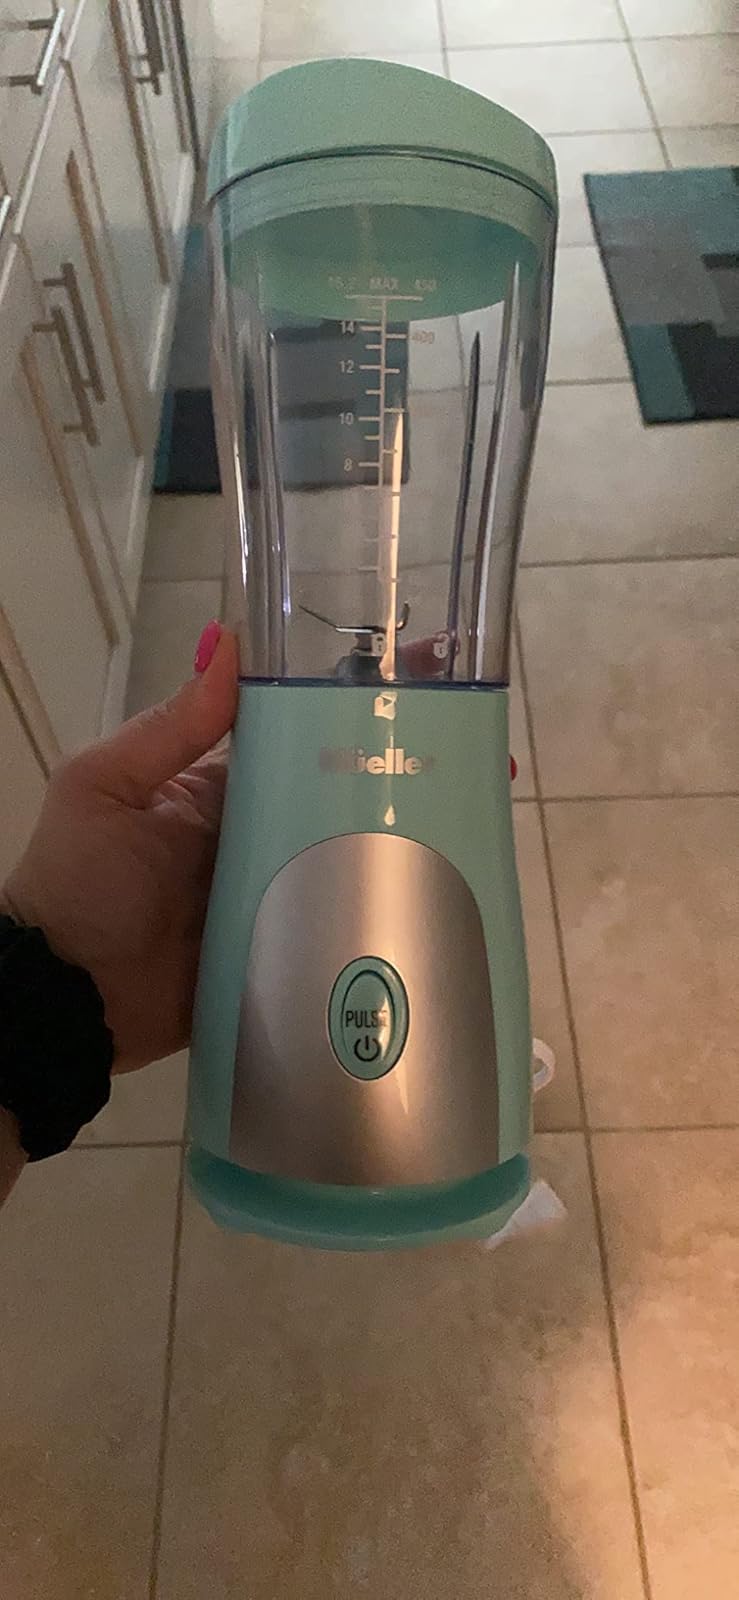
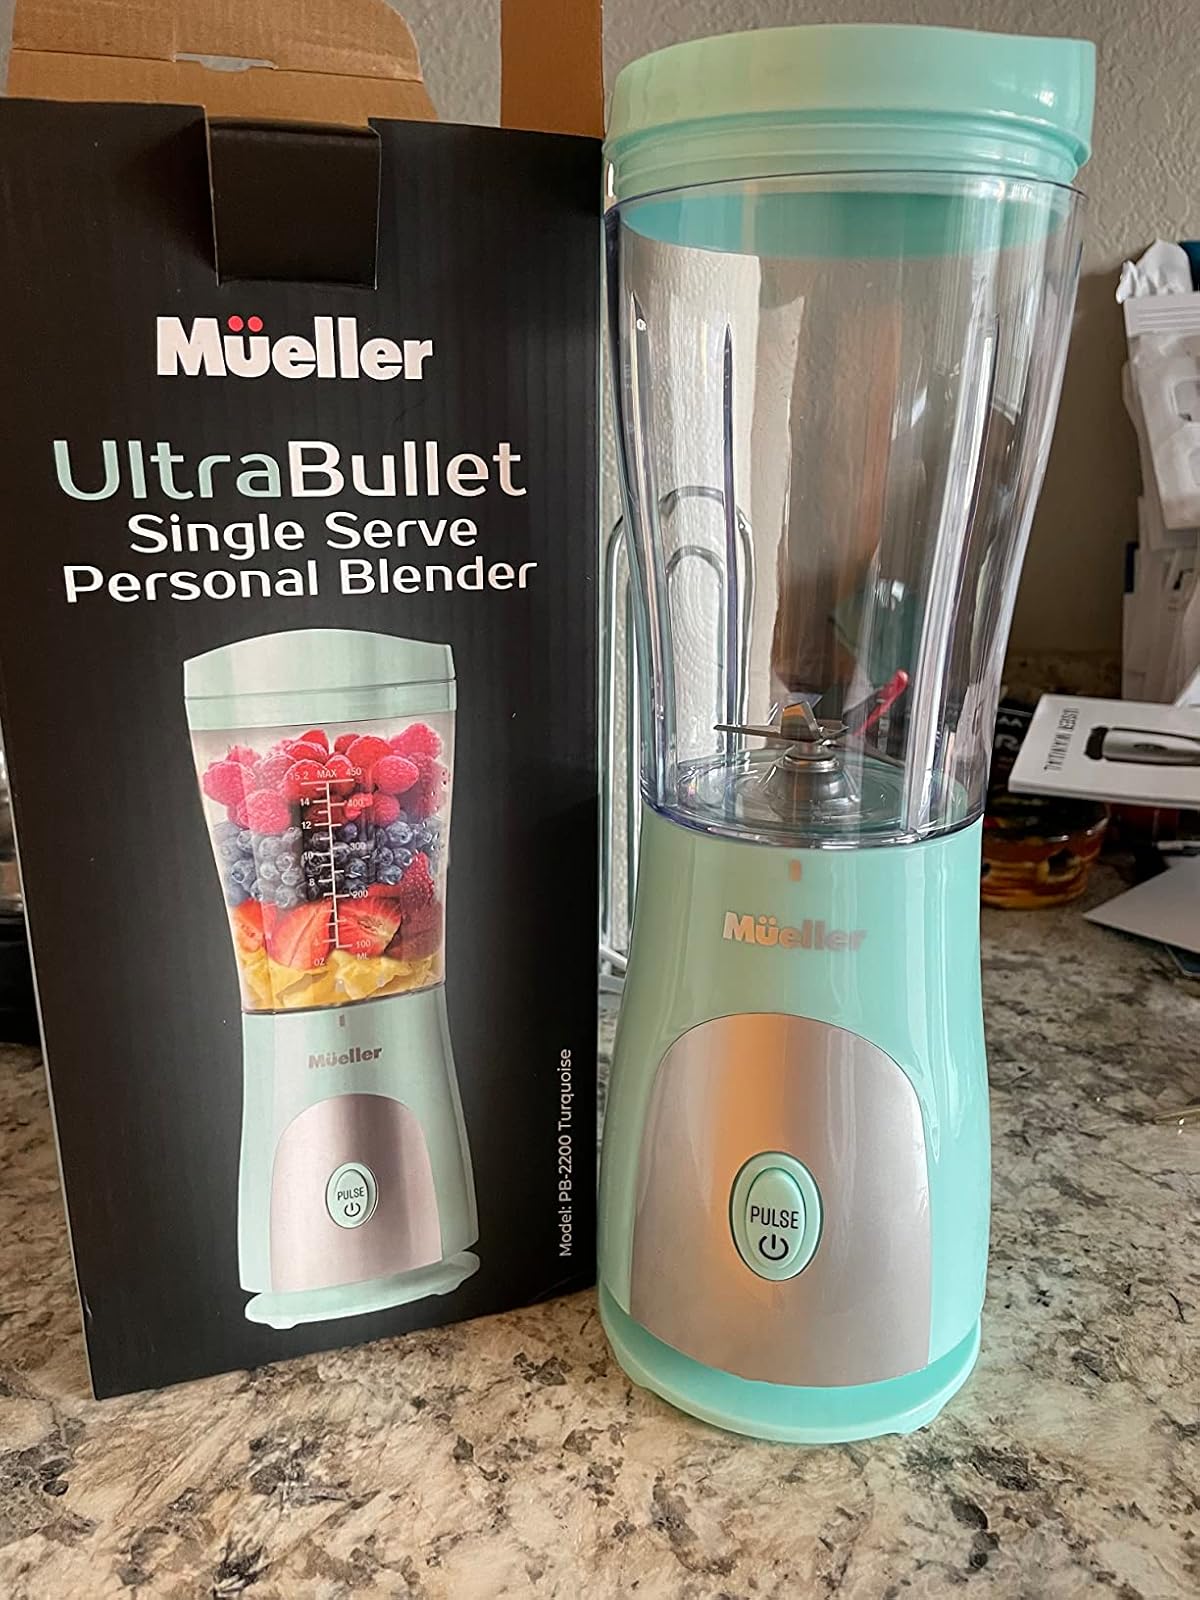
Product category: items_blender
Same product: yes